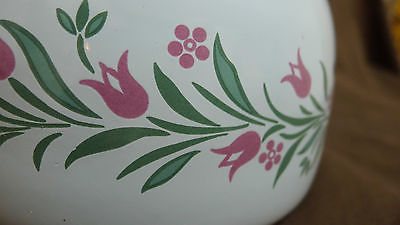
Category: kettle